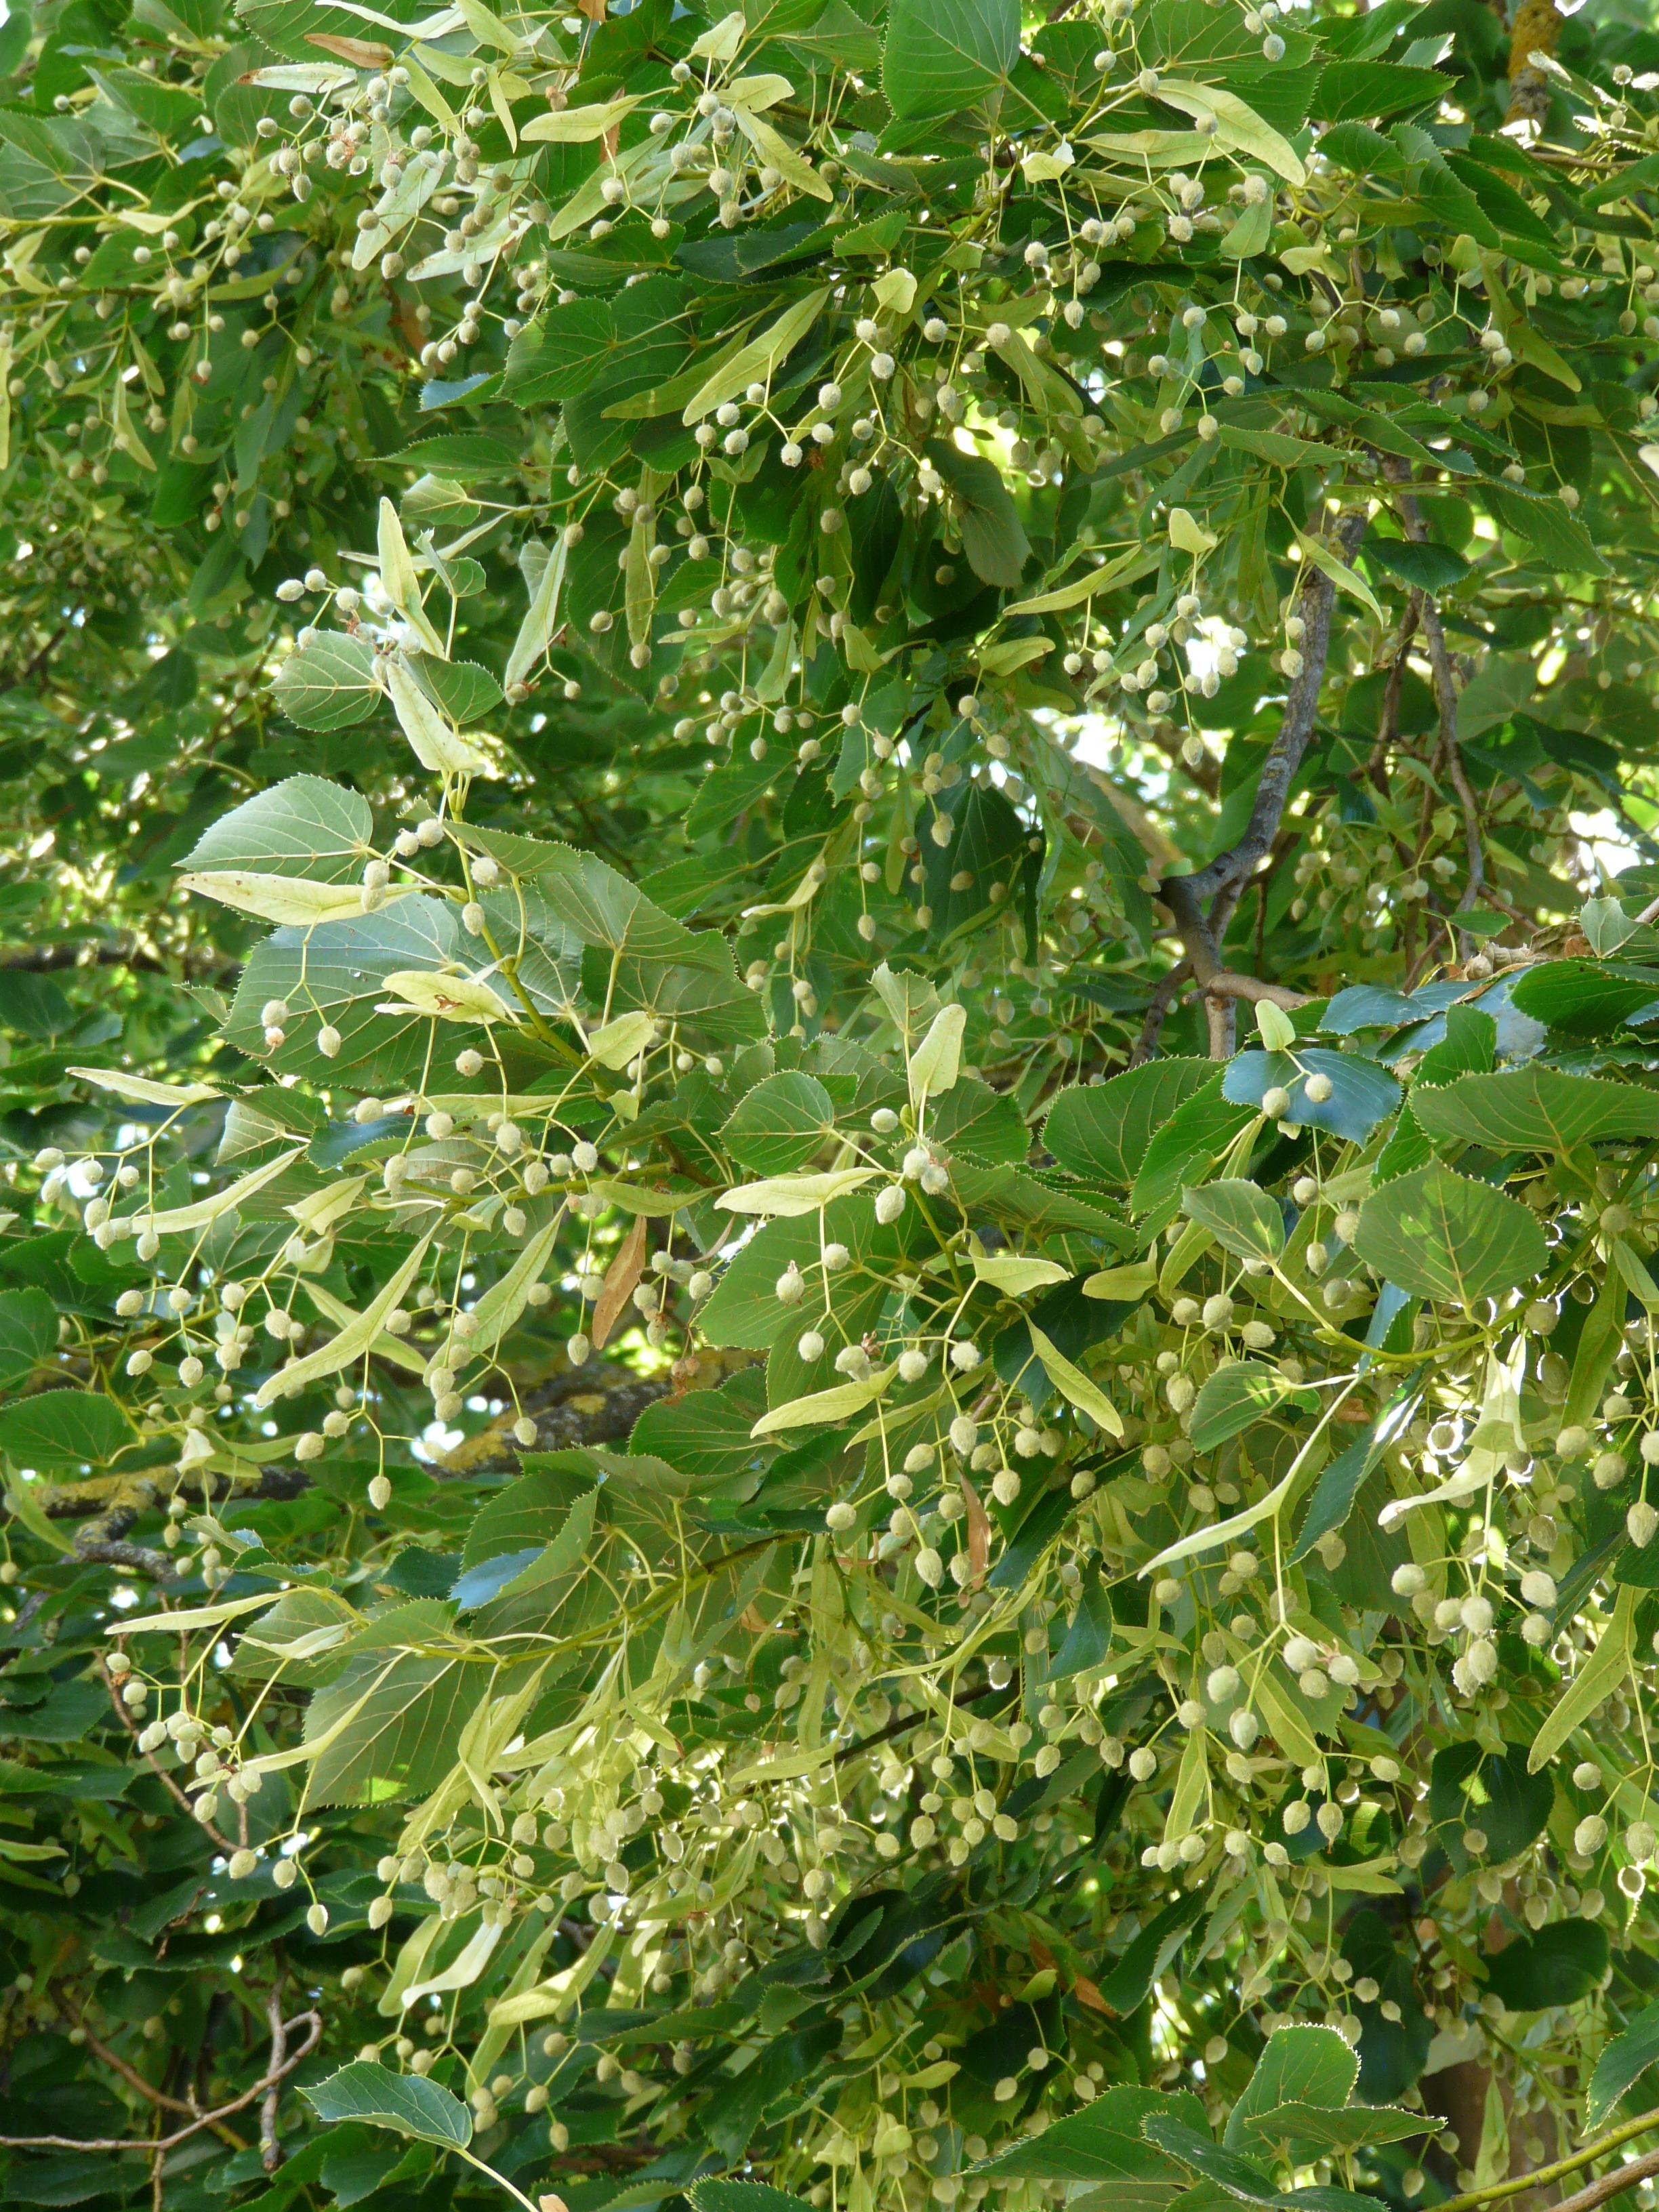
tree, plant, fruit, leaf, flower, food, produce, evergreen, seeds, shrub, fruits, linde, malvaceae, flowering plant, maidenhair tree, capsules, mallow, tilia, tilioideae, lime plant, tilia cordata, woody plant, land plant, winter linde, stone linde, linden seeds